Watson Escarpment

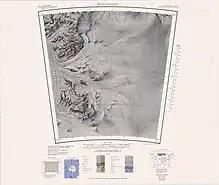
Western end of Watson Escarpment in northwest of map

The western end of the Watson Escarpment is a massif to the northeast of the point where the Van Reeth Glacier joins the Scott Glacier.